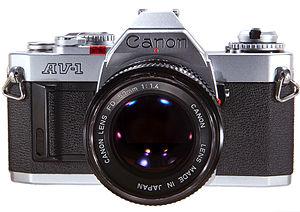
Le Canon AV-1 est un appareil photographique reflex mono-objectif commercialisé par la firme Canon à partir de 1979. Il est très proche du AE-1, la principale différence étant que le Canon Av-1 est un appareil à priorité d’ouverture du diaphragme, d’où son nom.